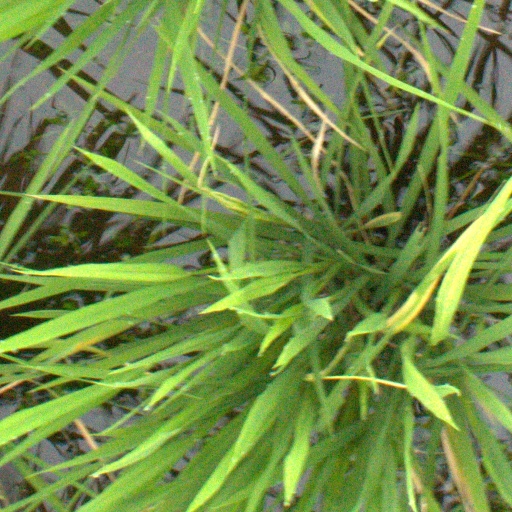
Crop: rice